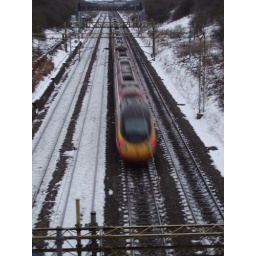
Speeding toward Bletchley. Taken from a road bridge near Furzton Lake and MK Bowl. This completes the series.